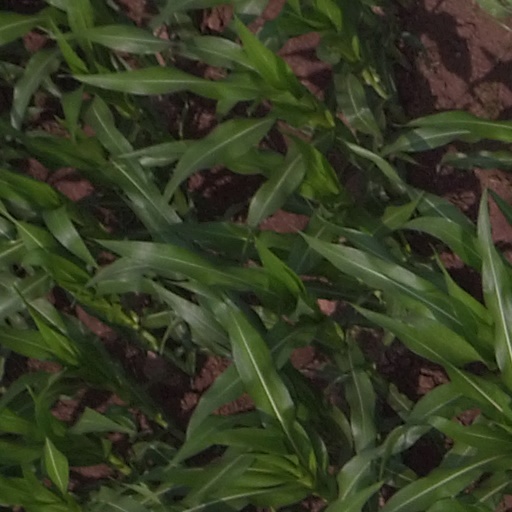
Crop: maize; corn